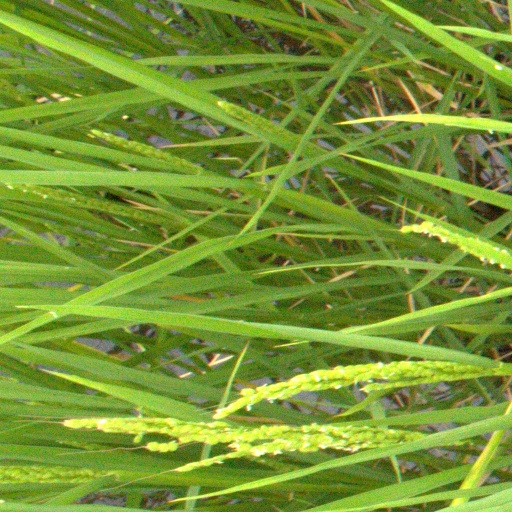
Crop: rice